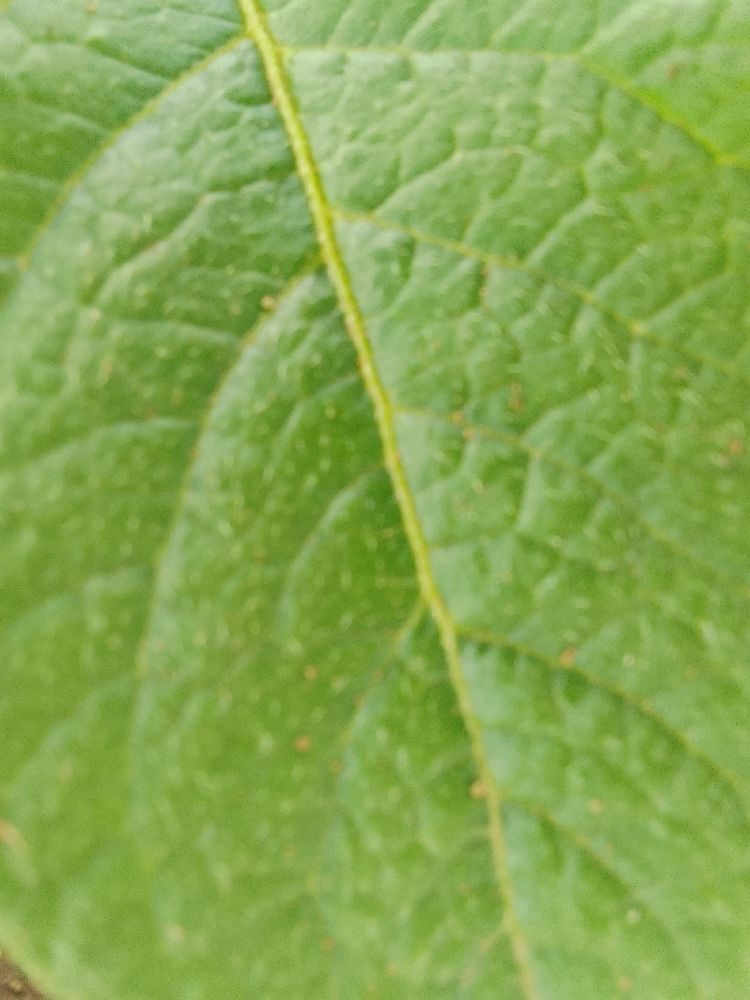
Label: Healthy